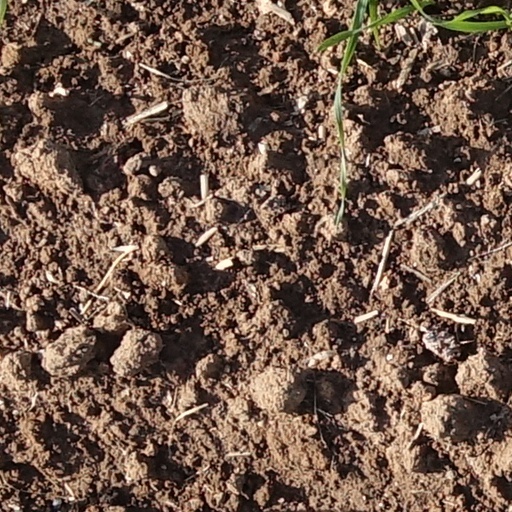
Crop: wheat